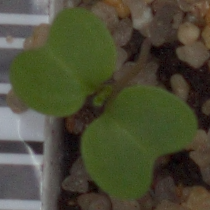
Label: charlock